Leaf from a Manichaean book MIK III 4959

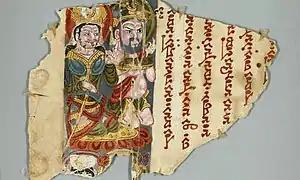
Front of the leftover page

There are six rows of text written in red letters on the right side of the front of the leftover page. The illustration on the left depicts two demons kneeling on a red and yellow lotus platform. Although the figure on the left seems to be wearing a wrinkled cloth costume, it is actually a set of exquisite hard uniforms. He put his right hand on a tomahawk and raised his left hand to speak. The eyes are big and prominent, hook nose, curly beard, and the fangs in his mouth confirm his devil status. He has a red headlight on the back of his head, with long black hair draped over his shoulders, wearing a white turban and a gorgeous golden crown, topped with feathers. Compared to the lean figure on the left, the one on the right is fat. He is naked, with only a gold and green waistcloth tied around his waist, and a red belt diagonally over his left shoulder. He held up a golden plate with a green strange fish in it with his right hand; he held it up with his left hand to speak. The back of his head has a green head, dark gray hair and a thick beard are connected by the sideburns, and the crescent sun wheel decoration can be seen on the ring-shaped golden crown. The wide-open eyes conveyed the intimidation and sinister meaning, confirming his identity as a devil.